Ryukin

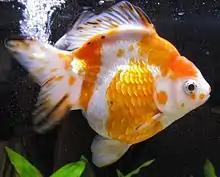
Orange and white "ryūkin" with black specks. This is a form of calico, called a "sakura".

The "ryūkin" is a hardy and attractive variety of goldfish with a pointed head and has a pronounced hump on the back behind the head. It may be long-finned or short-finned with either a triple or quadruple tail. The dorsal fin is high while the caudal fin is often twice as long as the body. The caudal fin may also have three or four lobes.